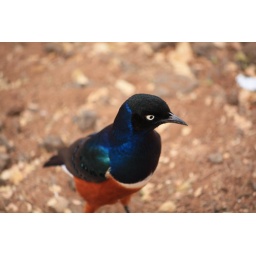
birds in tanzania are very colorful